Côte des Bœufs at L'Hermitage

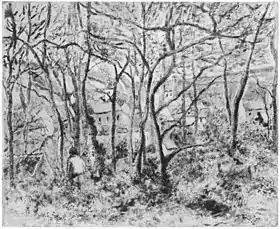
"Paysage sous bois, à l'Hermitage", 1879.

In other areas such as that of undergrowth to the fore, shorter strokes have been criss-crossed, creating an effect not unlike that of a woven fabric. In addition to this labour-intensive technique of layer-building, Pissarro used the more traditional method of applying paint with impasto to consolidate the picture's texture. The technique of painting kaleidoscopically criss-crossing areas has the effect of attracting the eye and drawing it into the pattern, but the price of achieving this is the apparent submerging of details—such as those of the two people ambling down the hill—beneath impasto and contending colours. The critic Charles Ephrussi commented in 1880 on the 'doughy, fleecy, tormented surface' of Pissarro's work, and this imprisoning of matter beneath motif displeased Pissarro, who frequently complained that his method was lacking in visual clarity.